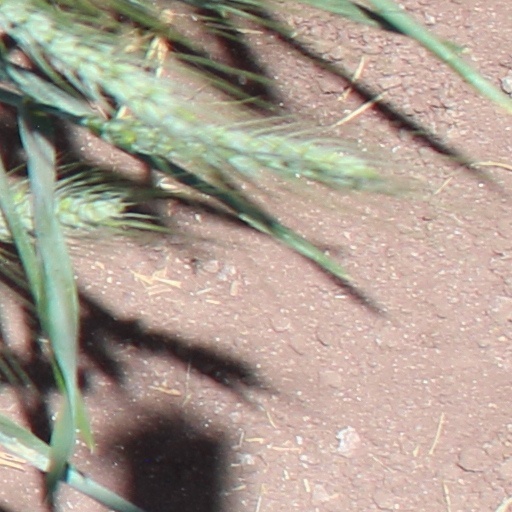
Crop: wheat